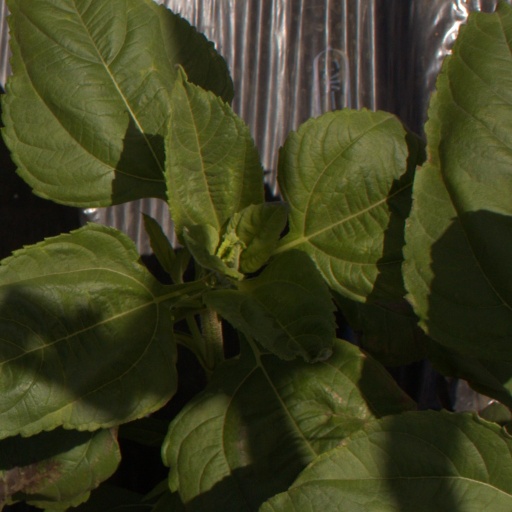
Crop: Jerusalem artichoke